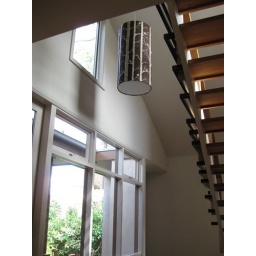
giant birch forest lamp in Naomi's house